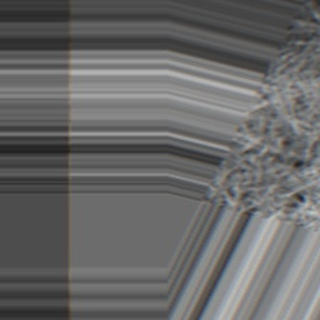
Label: sugarcane_bacterial_blight